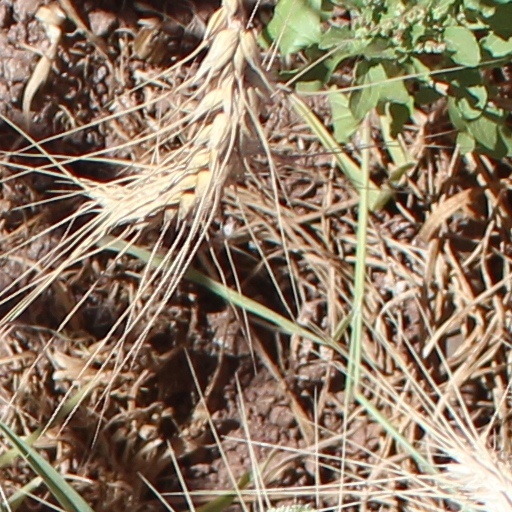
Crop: wheat